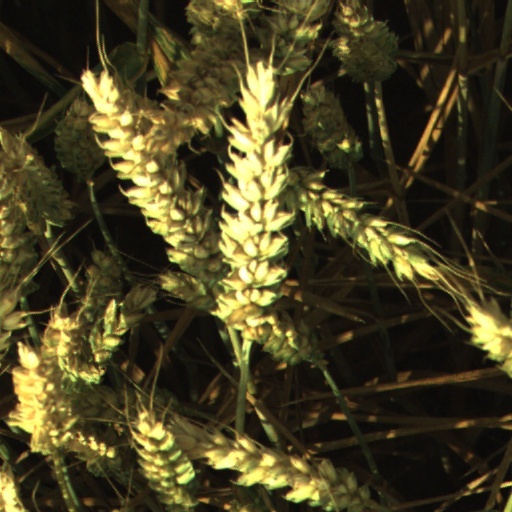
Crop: wheat